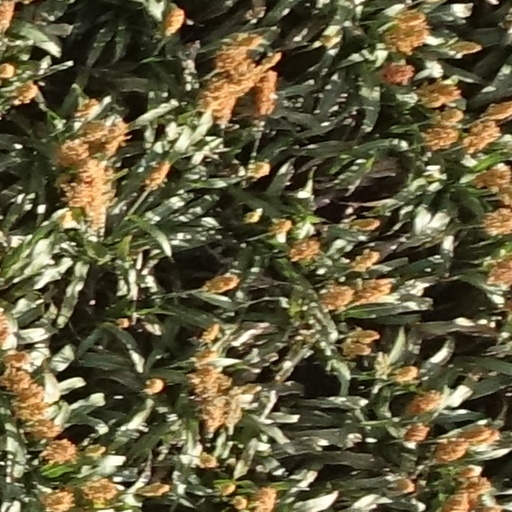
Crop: sorghum